Andy Russell (singer)

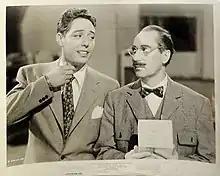
Russell and Groucho Marx in "Copacabana" (1947).

Russell had twelve records break into the charts between April 1944 and September 1948, eight of them in the top ten. He was not only an established star of the Big Band era, but recognized as a unique contributor with his bilingual singing style that opened up the international market for Capitol.